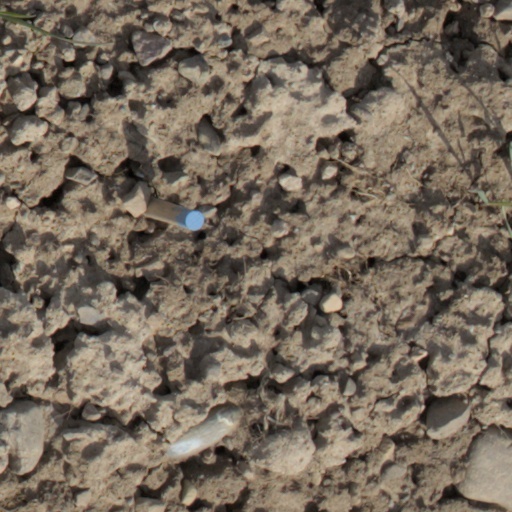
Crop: wheat